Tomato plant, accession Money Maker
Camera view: horizontal (90 deg, fisheye); turntable rotation: 120 degrees
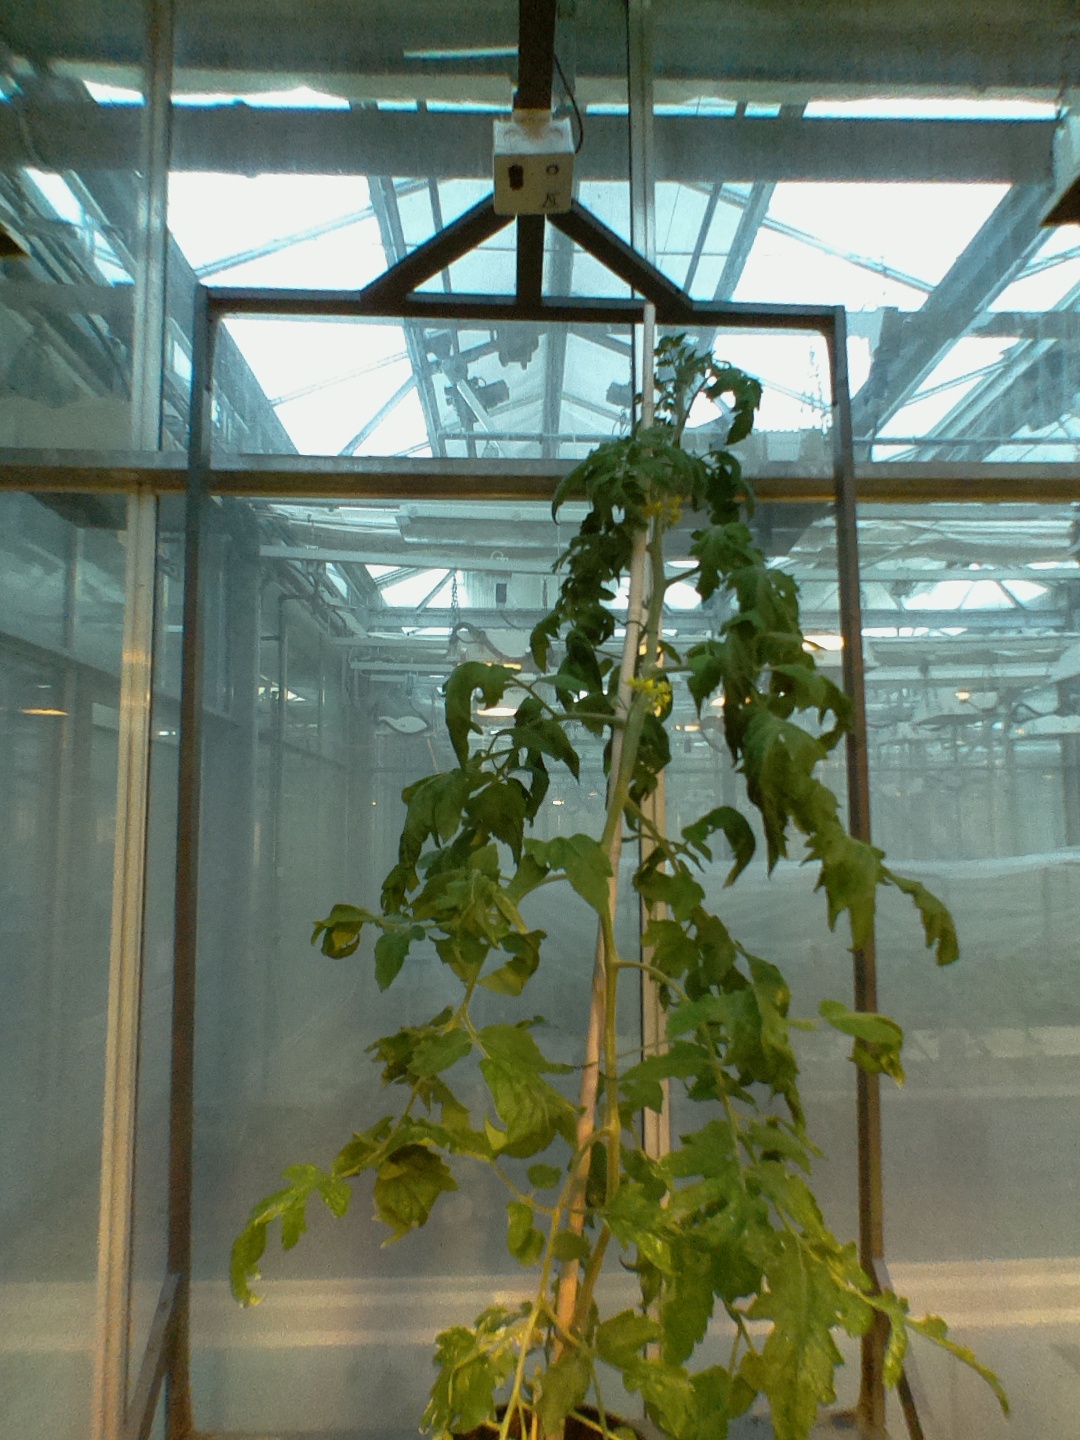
BBCH growth stage 70: Fruits at the main stem or branches visibles